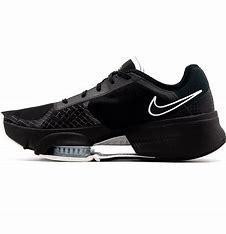
Brand: Nike
Model: Air Zoom Superrep 3